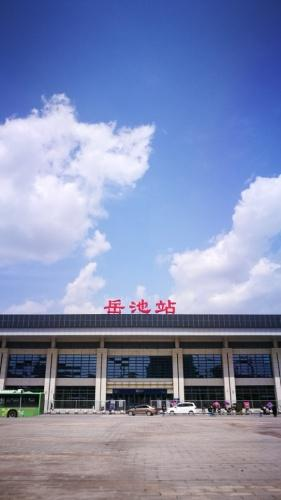
地标名称：岳池站
所在城市：广安市·岳池县